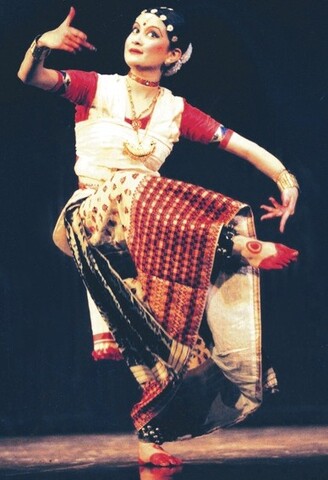
Dance form: sattriya